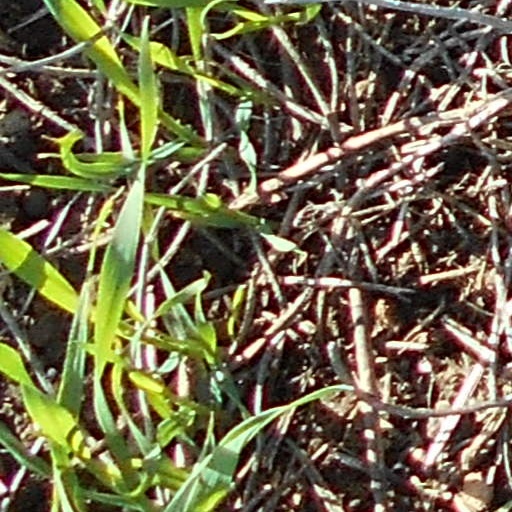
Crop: wheat